Mount Shasta

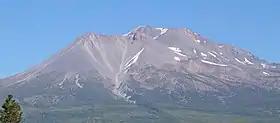
Diller Canyon on Shastina from Weed

There are many buried glacial scars on the mountain that were created in recent glacial periods ("ice ages") of the present Wisconsinian glaciation. Most have since been filled in with andesite lava, pyroclastic flows, and talus from lava domes. Shastina, by comparison, has a fully intact summit crater indicating Shastina developed after the last ice age. Shastina has been built by mostly pyroxene andesite lava flows. Some 9,500 years ago, these flows reached about south and north of the area now occupied by nearby Black Butte. The last eruptions formed Shastina's present summit about a hundred years later. But before that, Shastina, along with the then forming Black Butte dacite plug dome complex to the west, created numerous pyroclastic flows that covered , including large parts of what is now Mount Shasta, California and Weed, California. Diller Canyon ( deep and wide) is an avalanche chute that was probably carved into Shastina's western face by these flows.